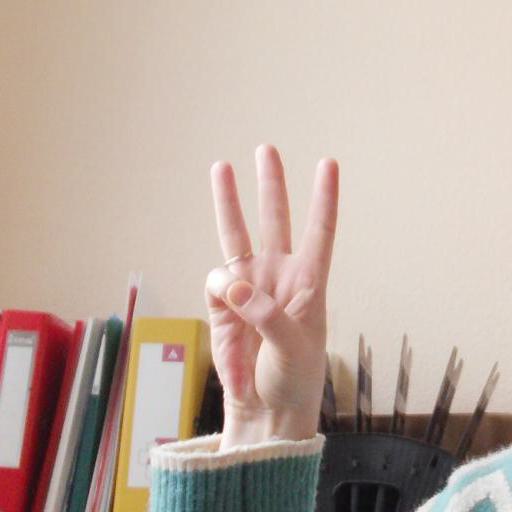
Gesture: three